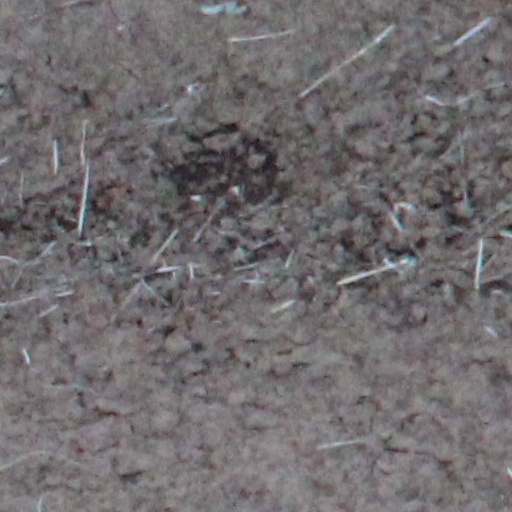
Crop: wheat